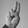
ASL letter: U